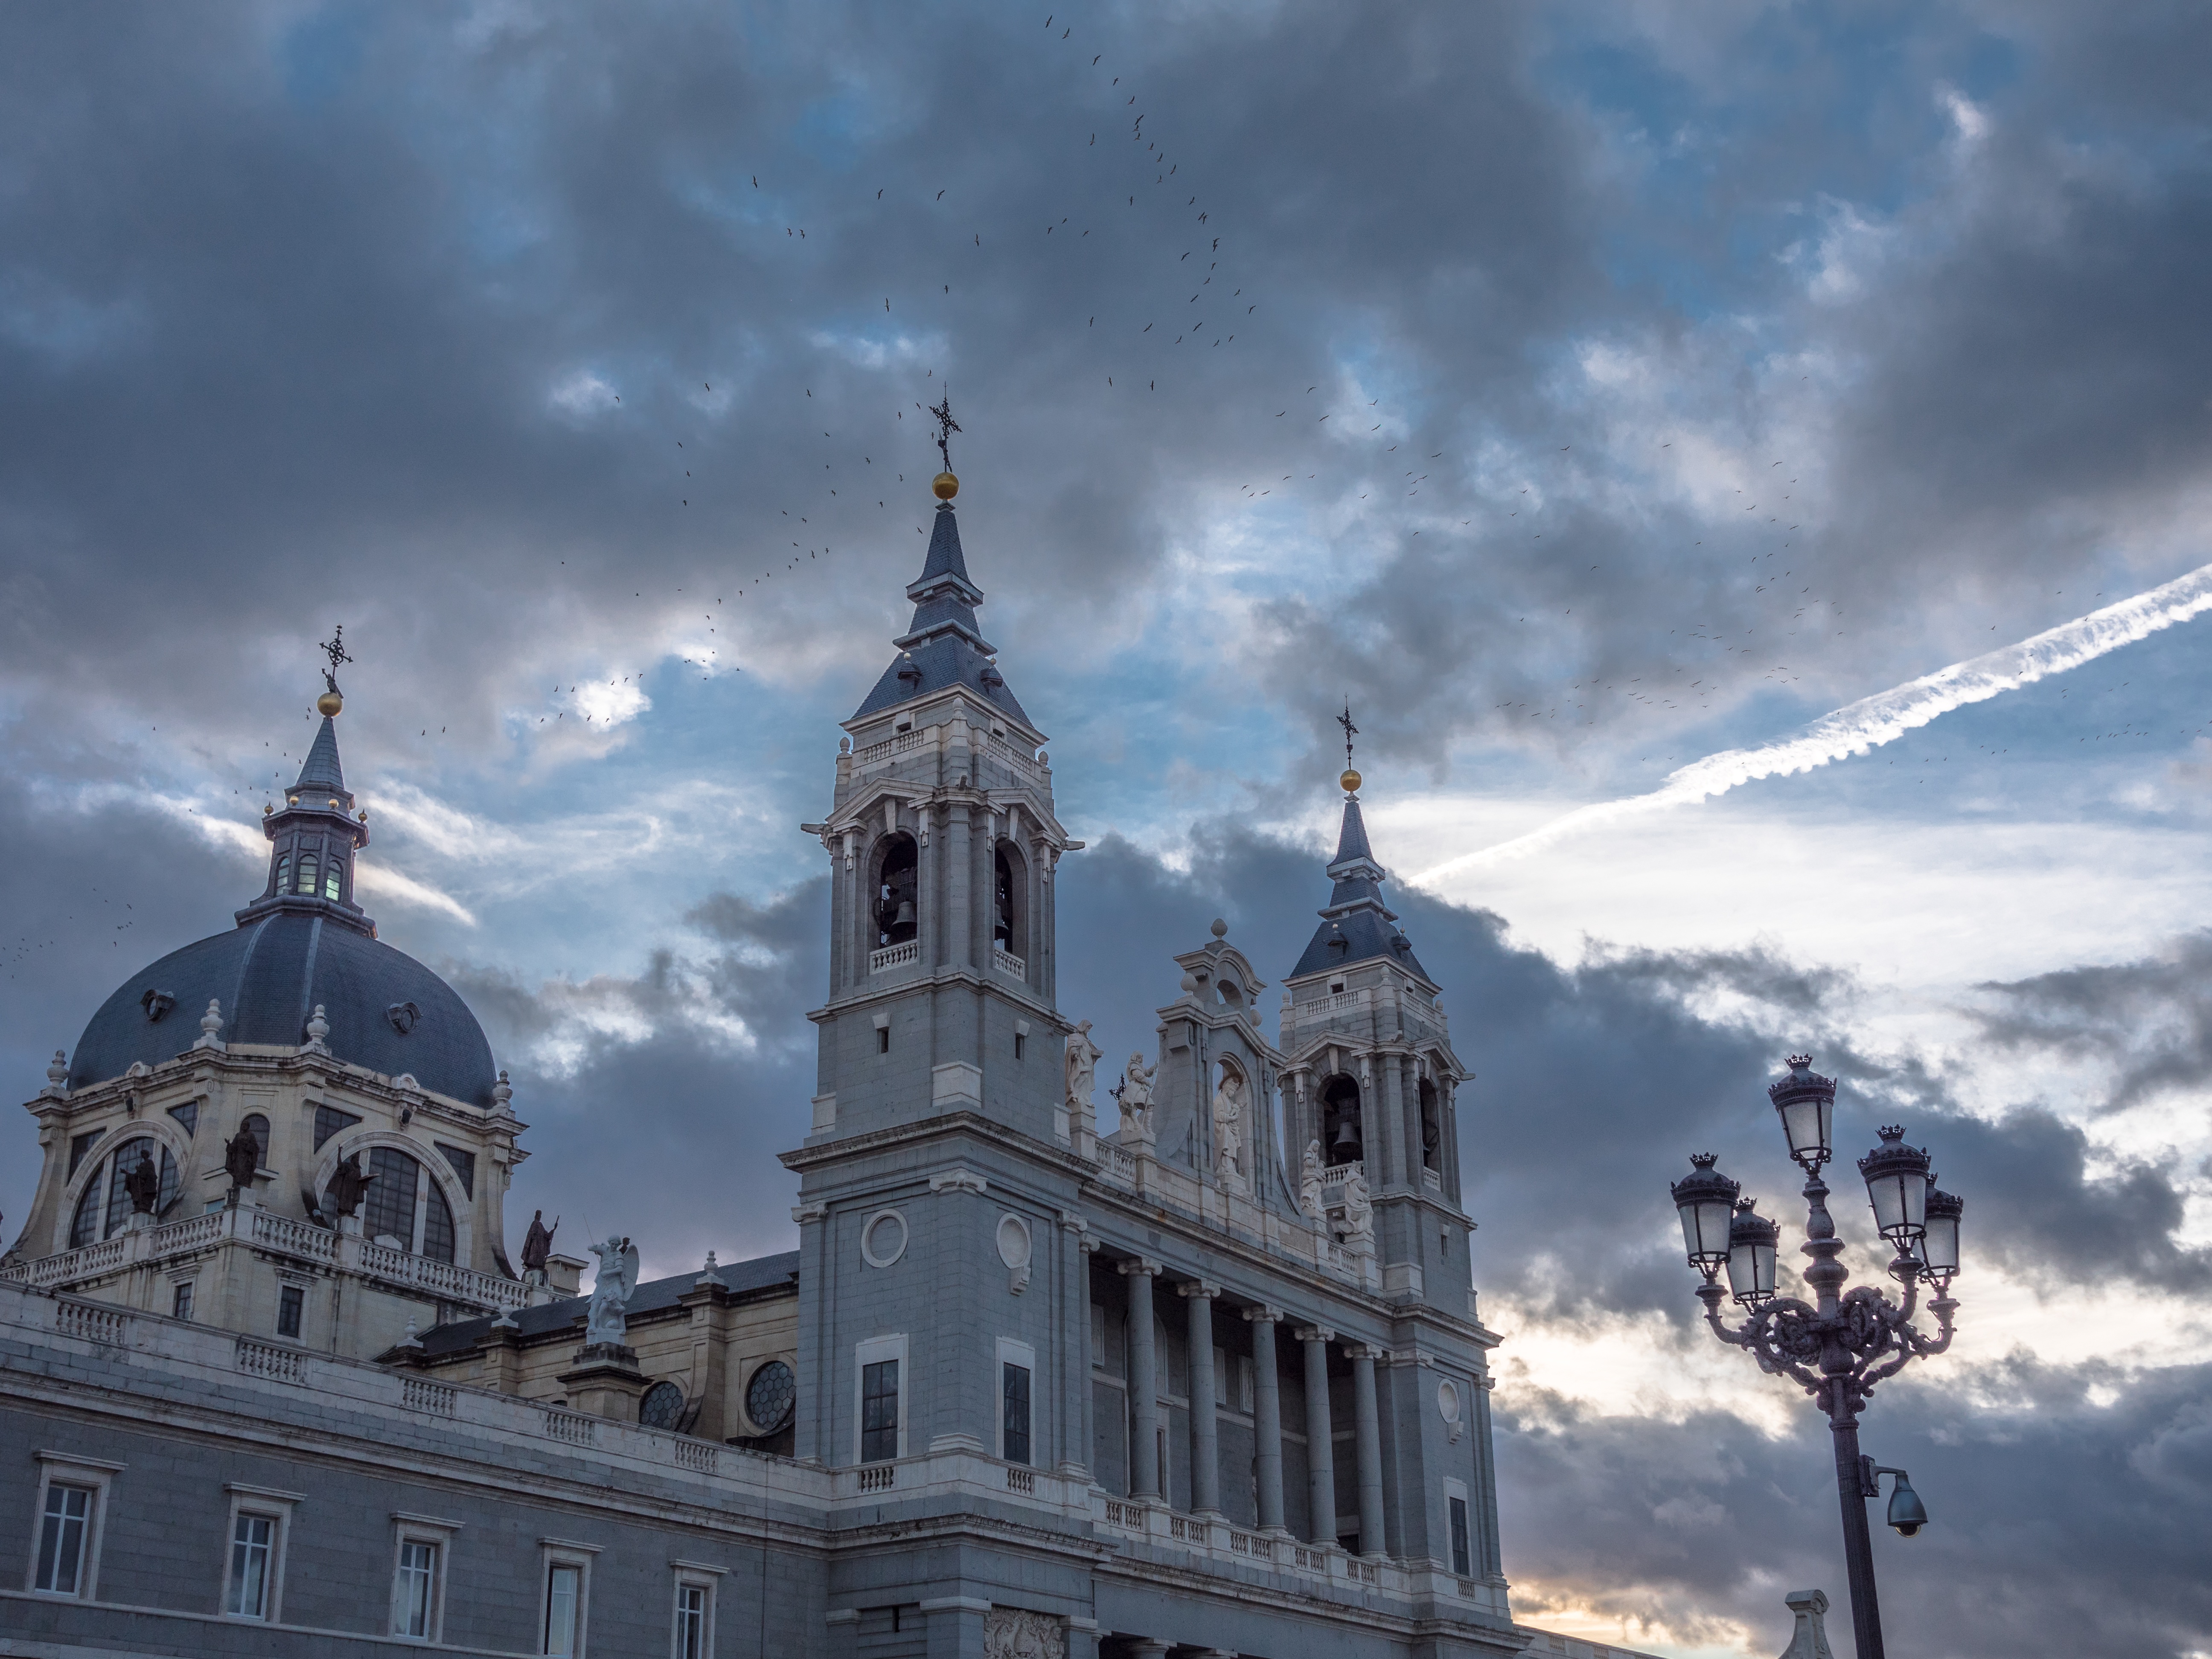
snow, winter, cloud, architecture, sky, sunset, building, old, city, cityscape, tower, landmark, facade, church, cathedral, place of worship, birds, christ, clouds, happy, temple, spire, steeple, parish, historical, basilica, dome, catholic church, gothic architecture